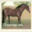
Label: horse